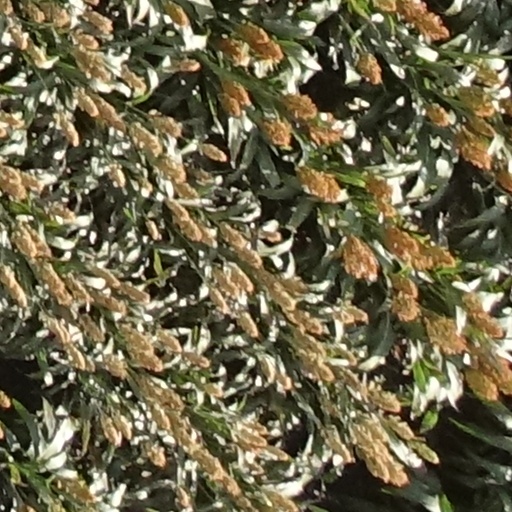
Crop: sorghum